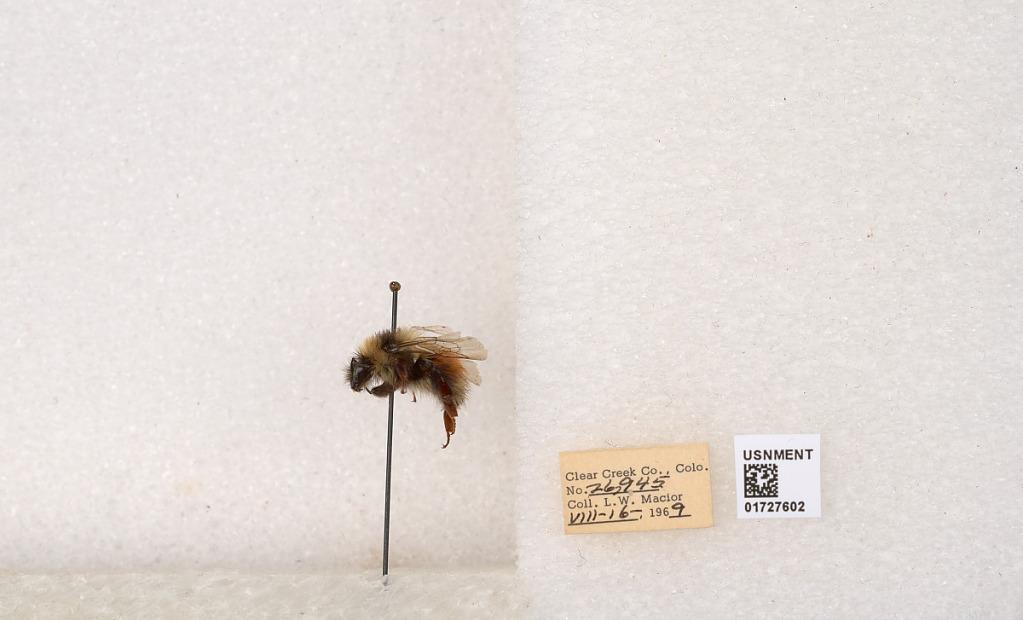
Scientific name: Bombus (Pyrobombus) sylvicola Kirby
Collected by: L. Macior
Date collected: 1969-8-16
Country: United States
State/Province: Colorado
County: Clear Creek
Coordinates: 39.7006, -105.694